Nene Park

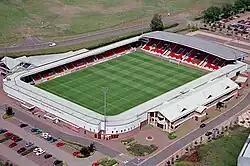
Nene Park in 2010

Nene Park was a sports stadium situated at Irthlingborough, Northamptonshire, England, along the bank of the River Nene, which could accommodate 6,441 spectators, with 4,641 seated and 1,800 standing. It formerly hosted football matches but at its time of demolition it was unused. The car park could hold 800 vehicles. From 1992 until the club's demise in 2011, it was the home ground of Rushden & Diamonds, having from 1969 been the home of predecessor Irthlingborough Diamonds. It became Kettering Town's home for 18 months, but the club left the venue in November 2012 to play at Corby, due to the costs of running the ground. Demolition of the ground began in late February 2017 and lasted approximately two and a half months.